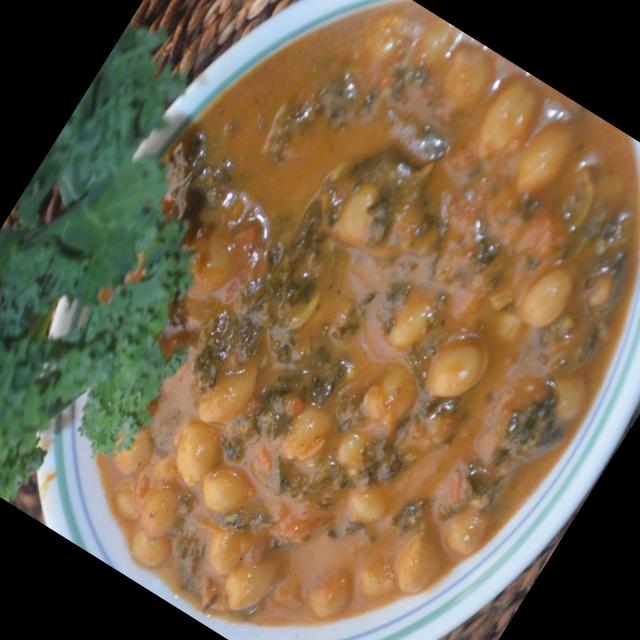
Dish: chole